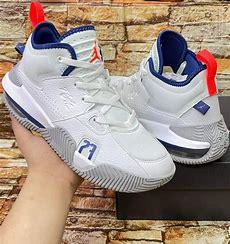
Brand: Jordan
Model: Stay Loyal 2